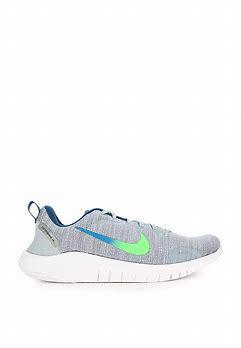
Brand: Nike
Model: Flex Experience Run 12